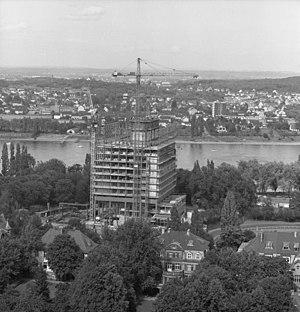
Le Langer Eugen est un immeuble de bureaux situé à Bonn. Construit entre 1966 et 1969, il a d'abord accueilli les bureaux des membres du Bundestag, avant de devenir le siège de plusieurs institutions affiliées à l'Organisation des Nations unies au sein d'un campus.